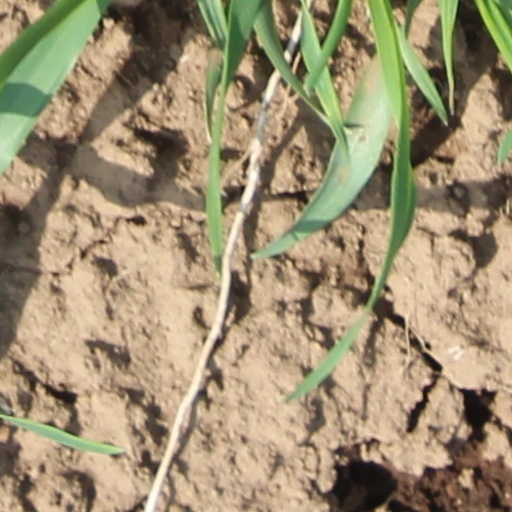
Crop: wheat